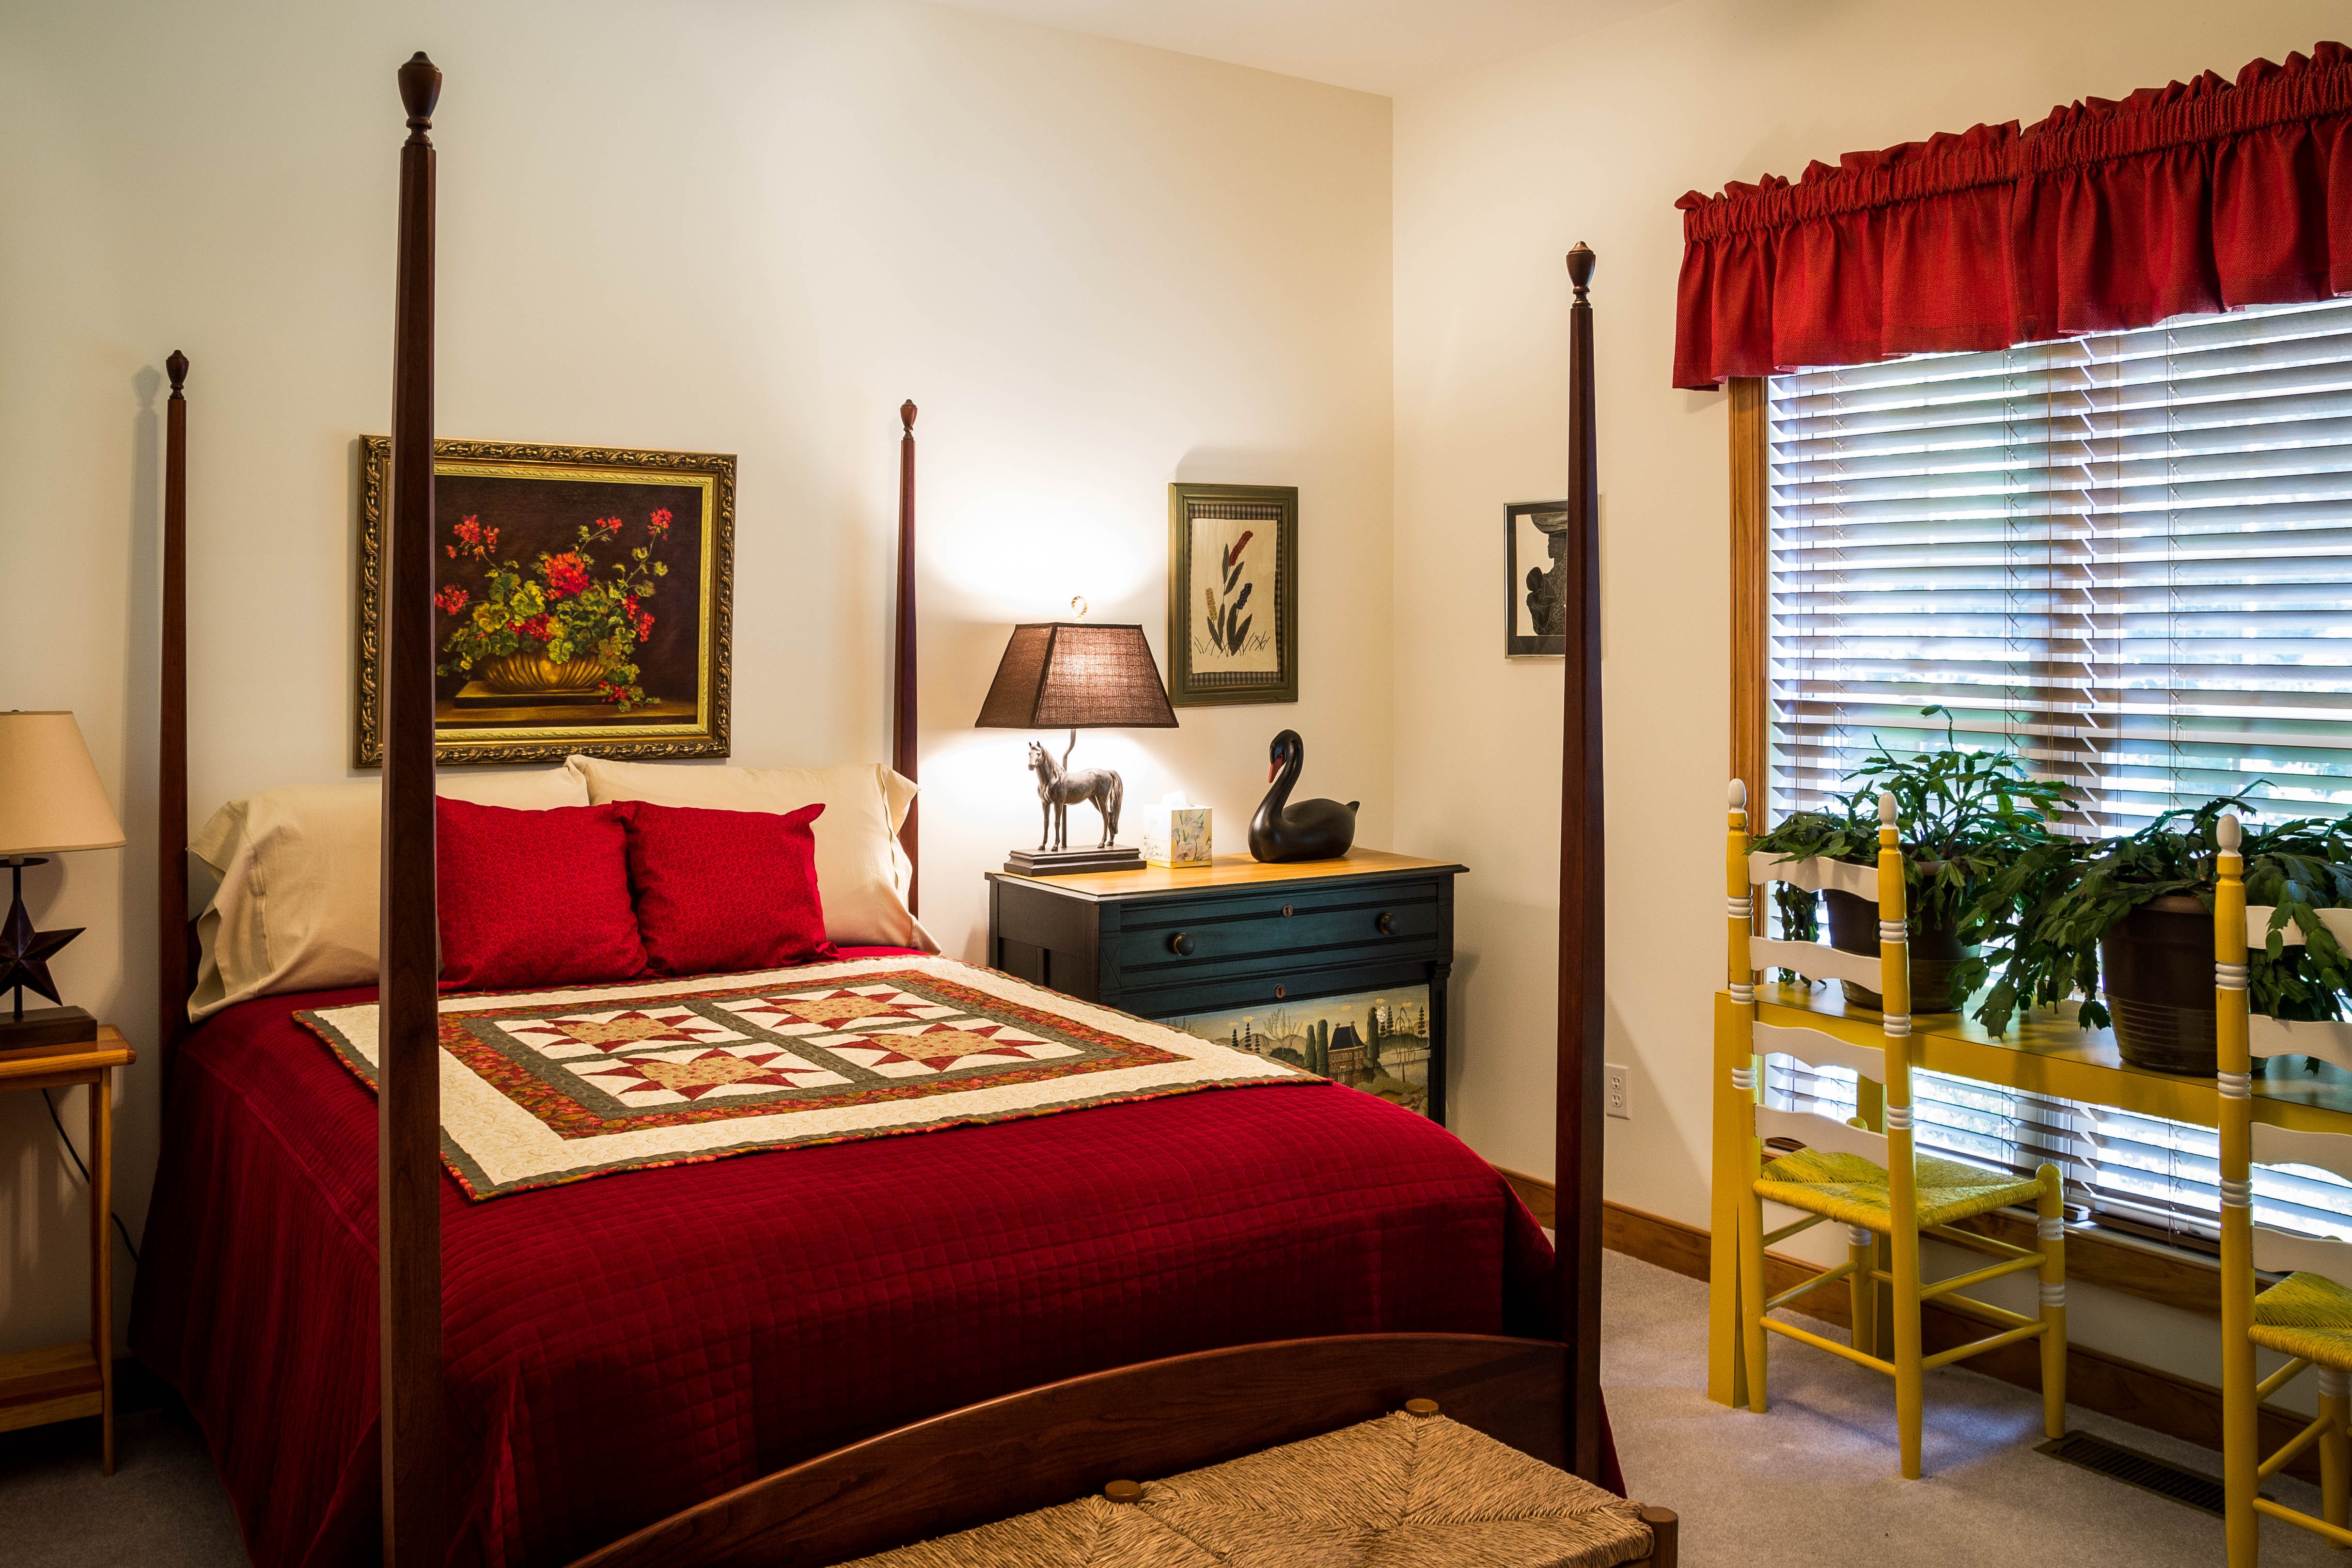
home, cottage, property, living room, furniture, room, bedroom, interior design, sleep, bed, estate, suite, real estate, dresser, guest room, bed sheet, four poster